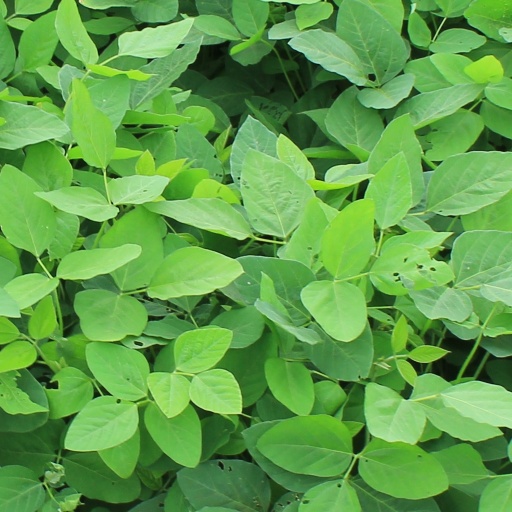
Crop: soybean